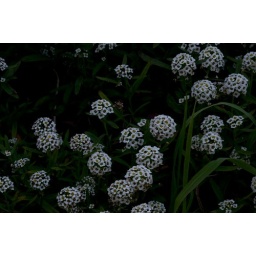
Small white flowers in the shade.